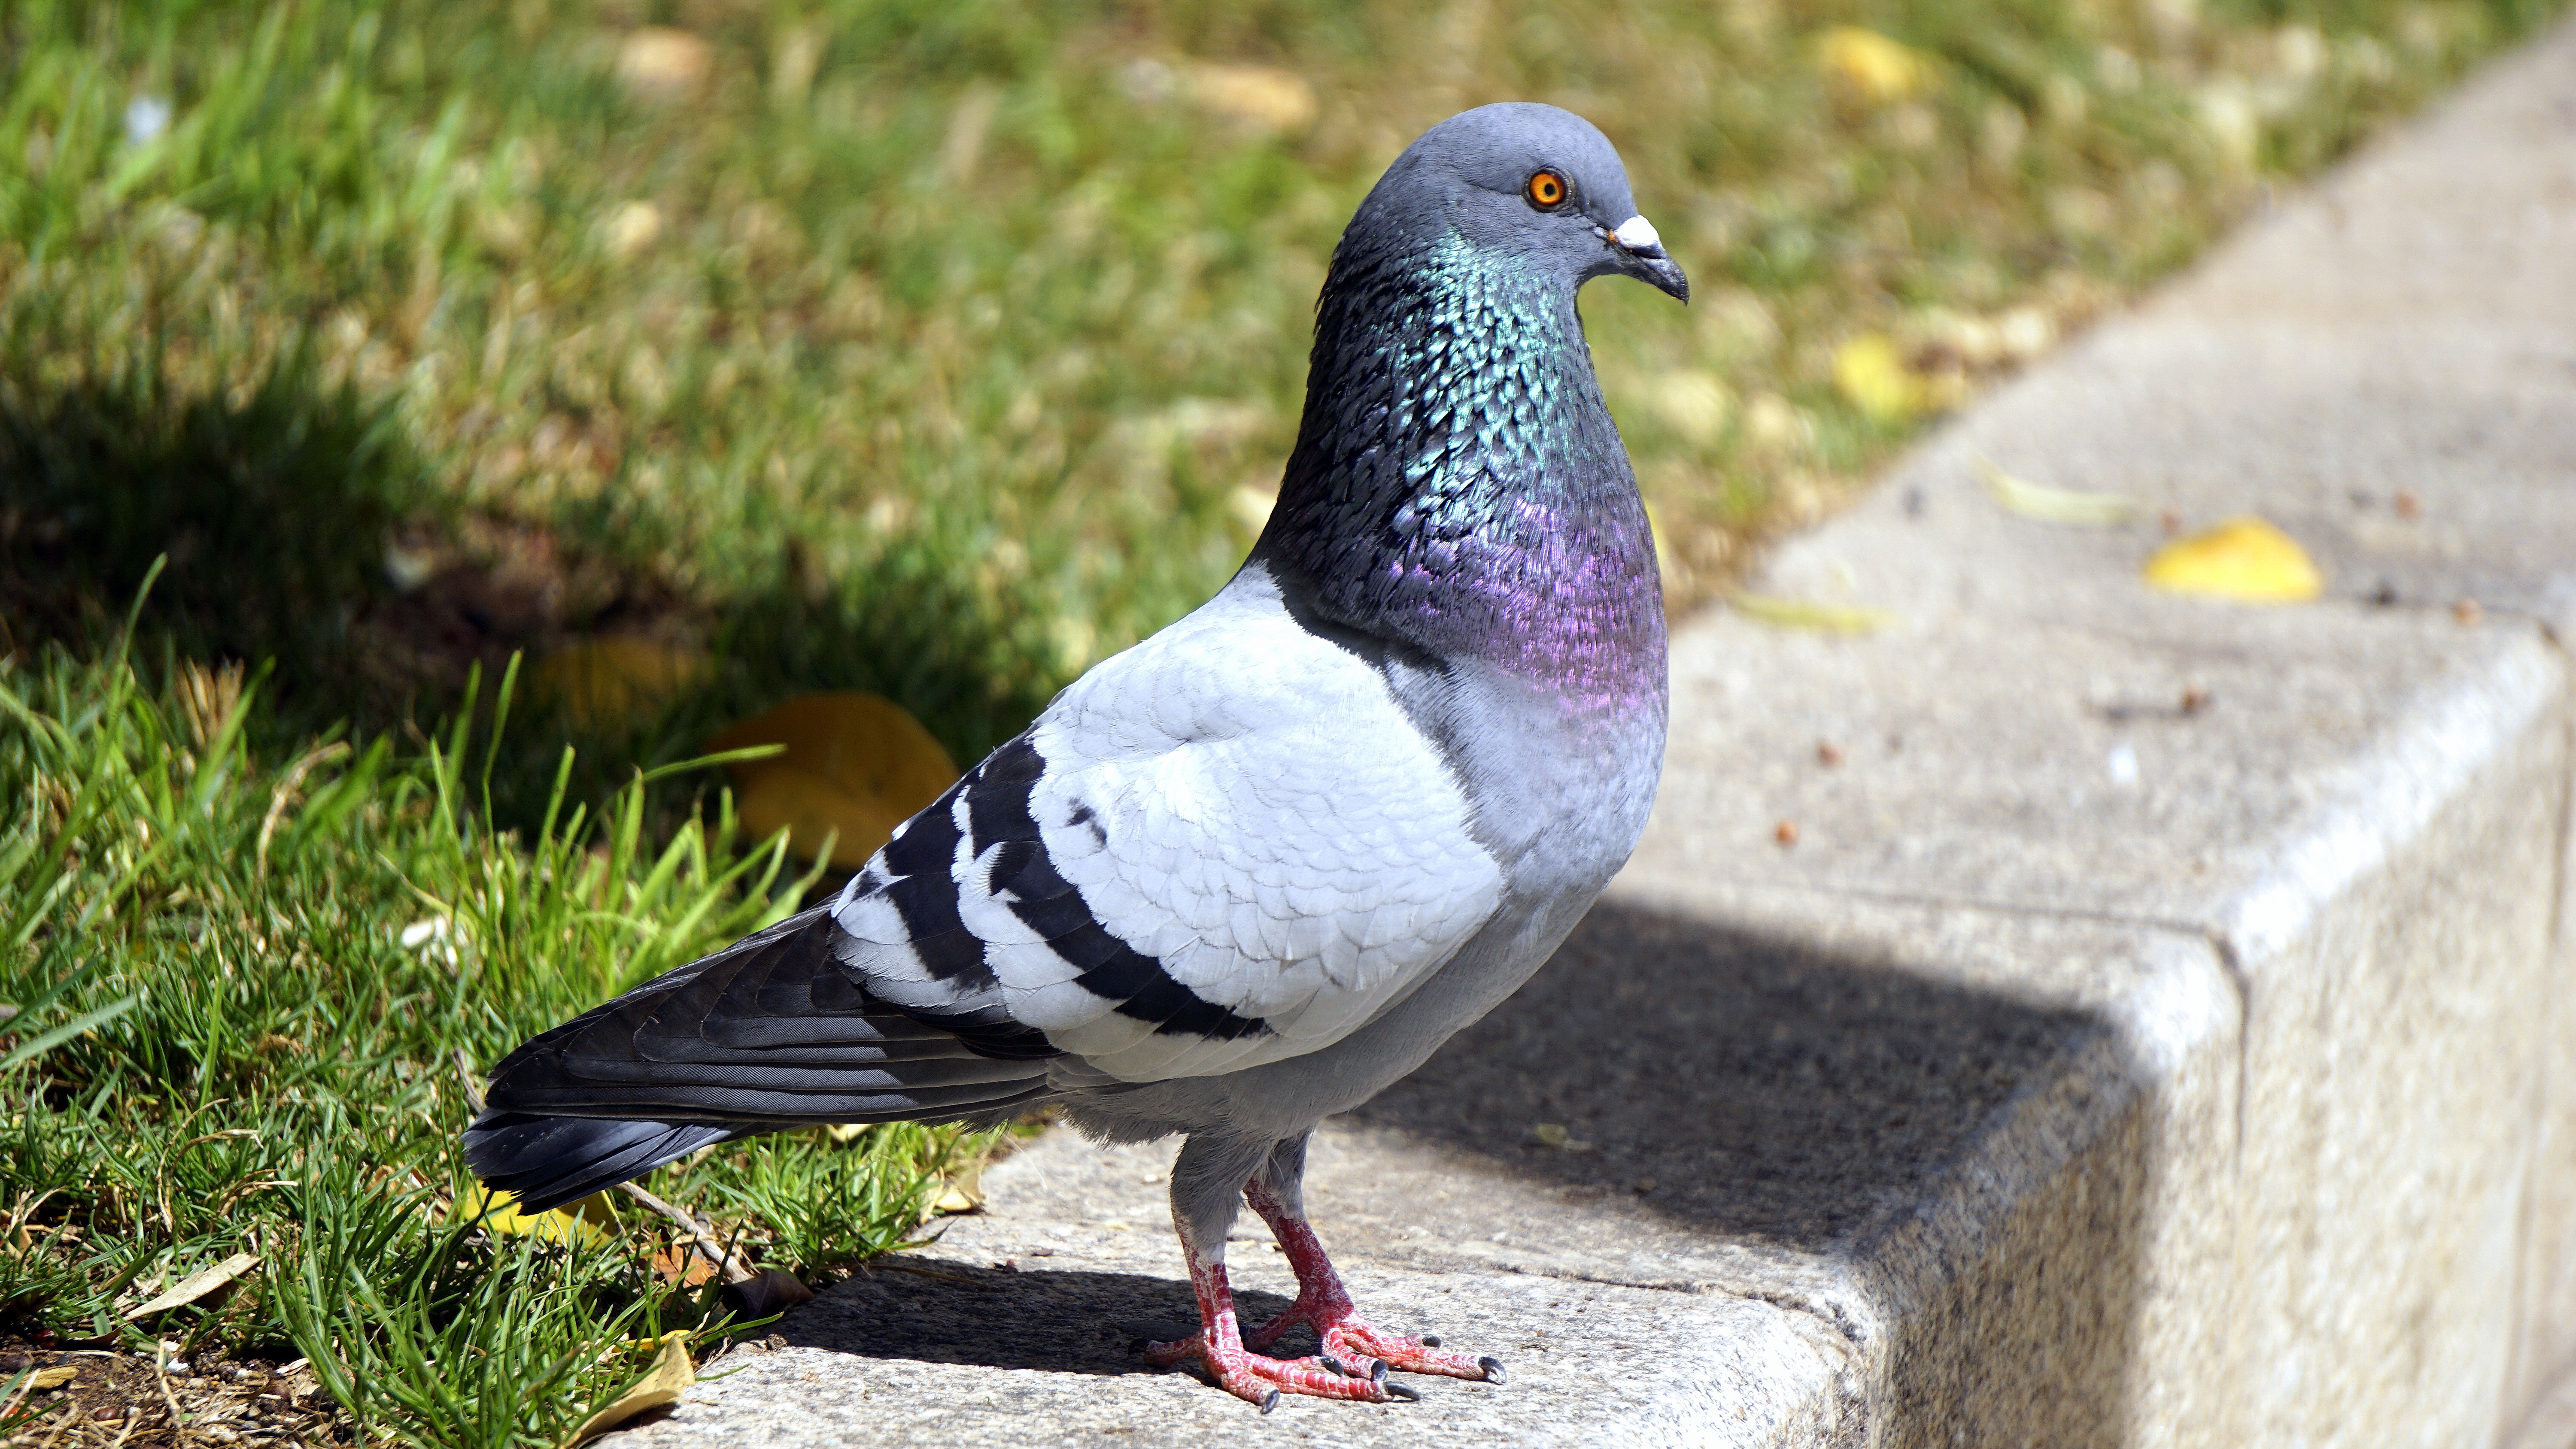
nature, bird, animal, wildlife, beak, fauna, feathers, wings, vertebrate, paloma, ave, foreground, pigeons and doves, stock dove